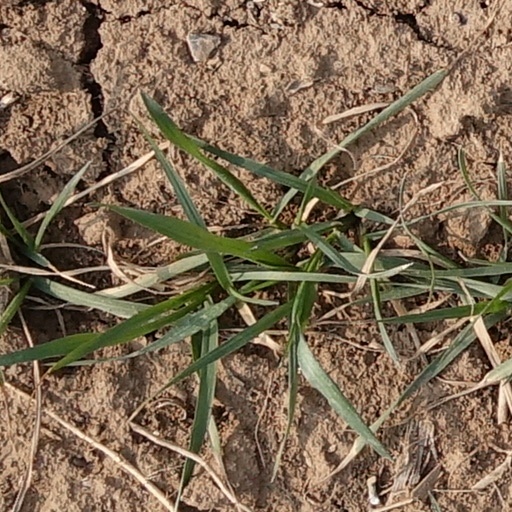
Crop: wheat